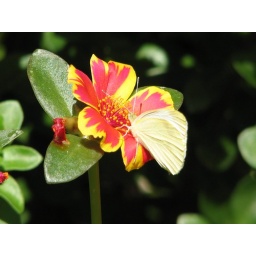
A yellow butterfly blends in with these colorful flowers. Taken at the South Coast Botanical Gardens. Cropped using Picnik.